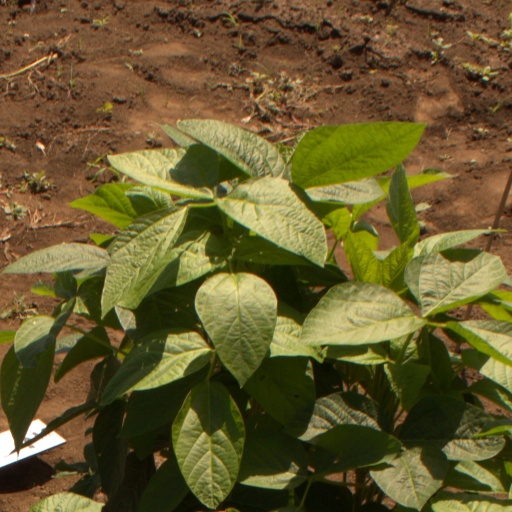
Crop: soybean